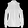
Label: Shirt